South Dakota Highway 38

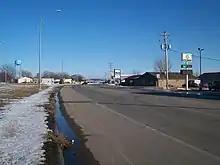
SD 38 (259th Street) eastbound in Hartford, March 2013

SD 38 begins at an intersection with a business loop of I-90 (Burr Street) along Havens Street in Mitchell. It runs east and leaves the city of Mitchell, then crosses the James River. As it crosses the river, the highway leaves Davison County and enters Hanson County. The route continues east, roughly paralleling I-90 to the north. It passes south of Fulton and then intersects SD 25. SD 38 then curves slightly to the north and enters McCook County. Later, it passes through Salem and intersects U.S. Route 81 (US 81). East of Salem, the highway curves to the southeast and passes through the southeastern corner of the city of Montrose. The route then bends further to the southeast and enters Minnehaha County.